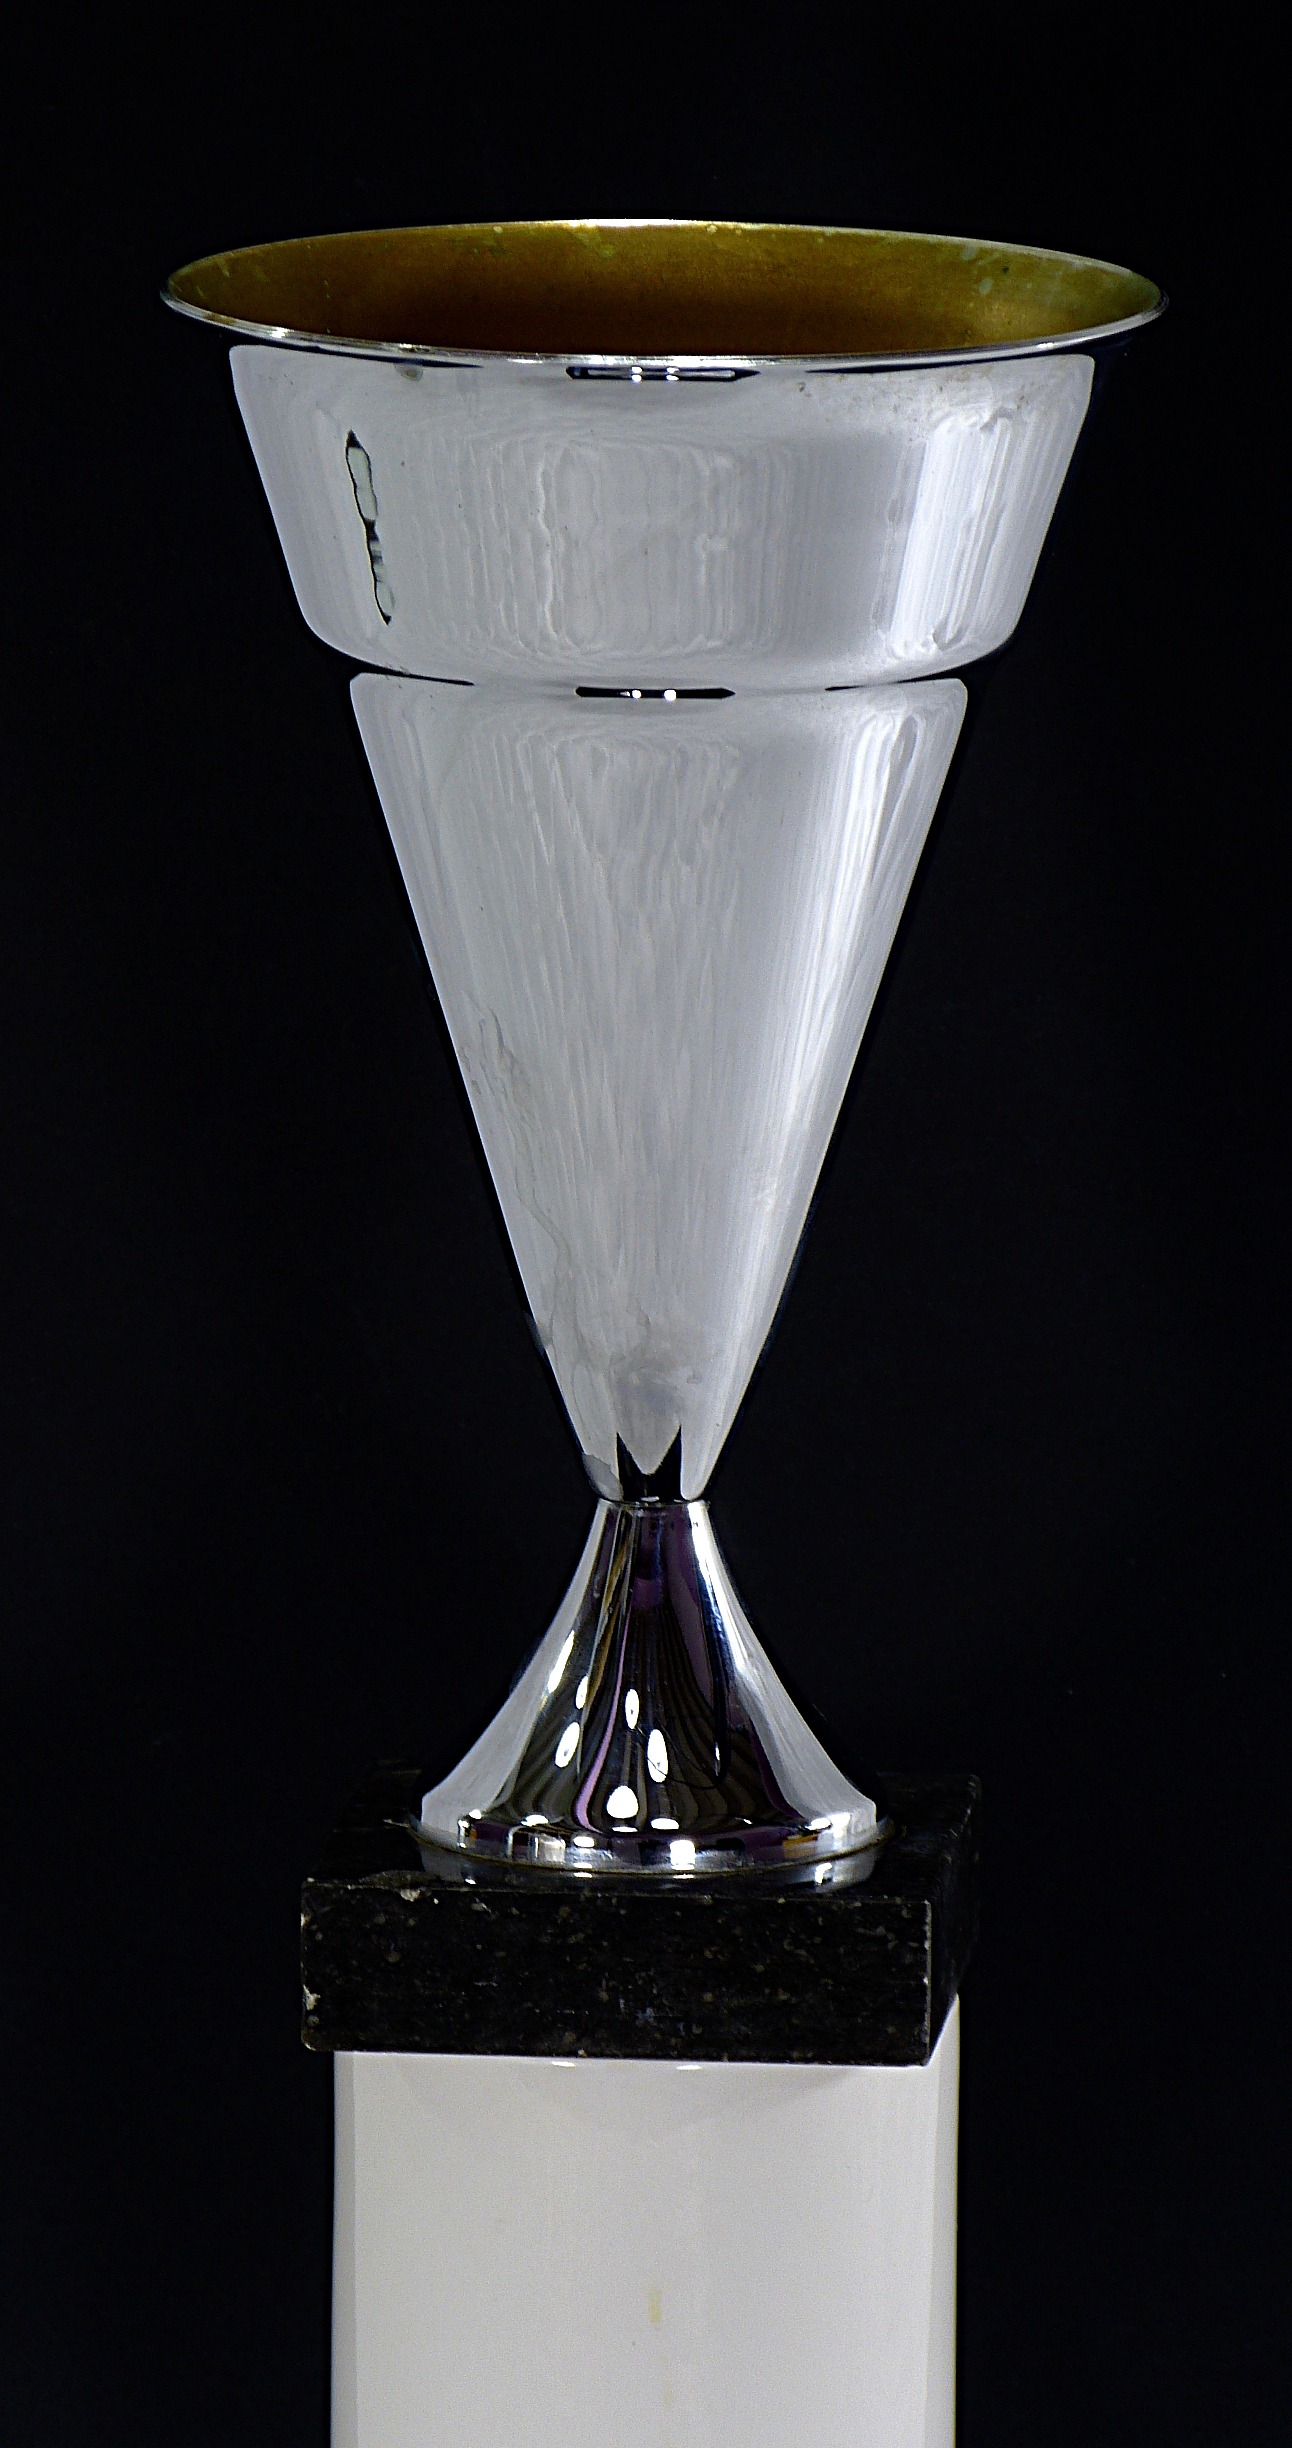
game, glass, cup, drink, martini, trophy, winner, champion, victory, award, reward